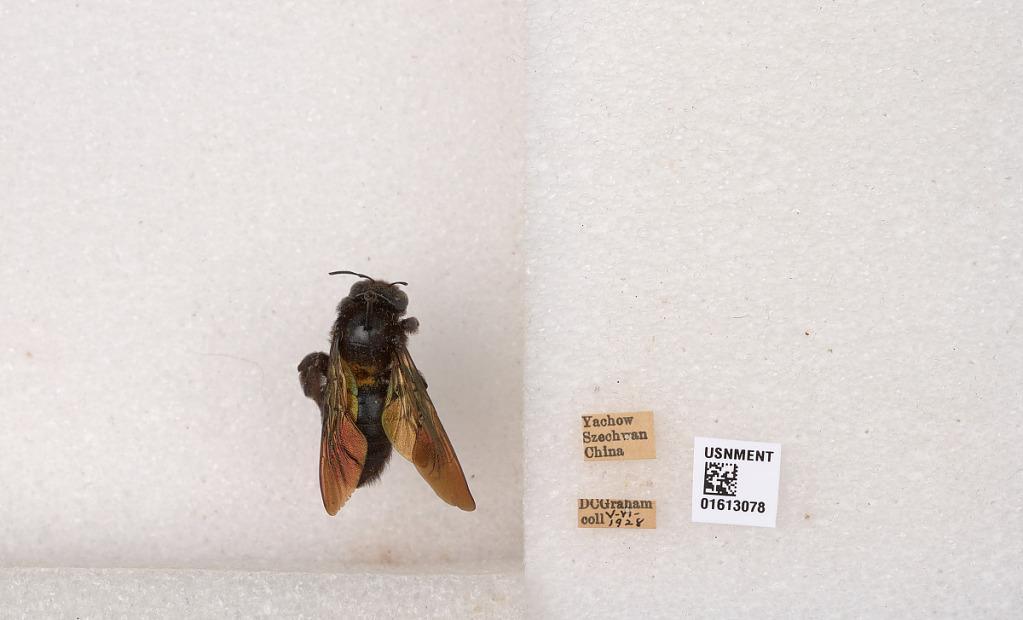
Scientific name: Xylocopa (Biluna) tranquebarorum tranquebarorum (Swederus)
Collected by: D. Graham
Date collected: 1928-5-1
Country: China
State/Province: Sichuan
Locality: Yachow